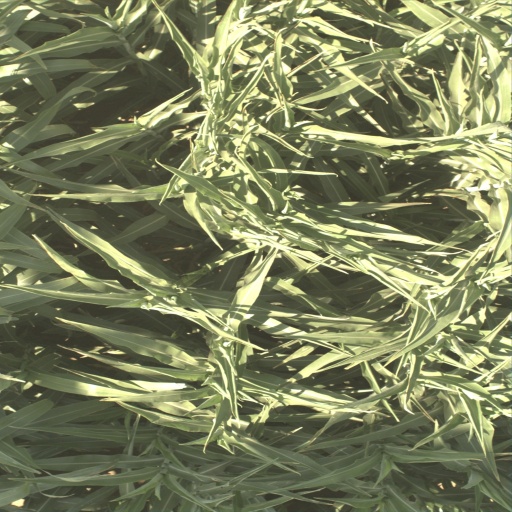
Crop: sorghum